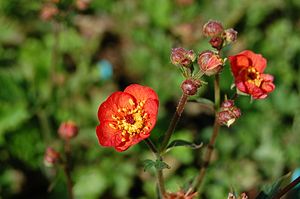
Magellannellikerod / Galleri
Blomster.
Magellan-Nellikerod er en flerårig, urteagtig plante med de fleste blade samlet i en grundstillet roset. Blomsterne er guldgule eller klart røde. Arten indgår i krydsninger, der bruges som prydplanter i haverne.